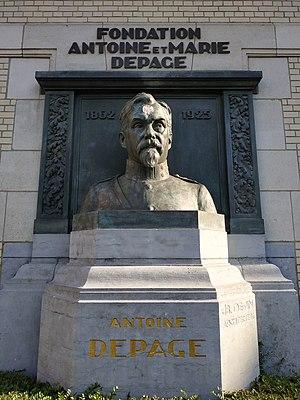
Buste d'Antoine Depage Place Georges Brugmann
L'Ancien complexe hospitalier de la Croix-Rouge de Belgique est situé à Ixelles en Belgique et a été construit par l’architecte belge Jean-Baptiste Dewin en 1905 puis agrandi par lui-même, ainsi que par Louis Attout et Jacques Wybauw.